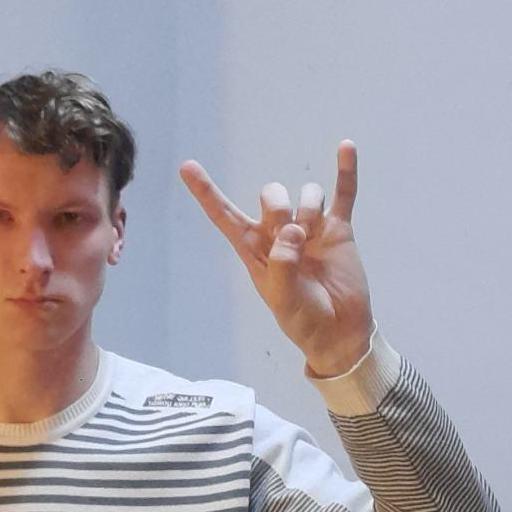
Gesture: rock